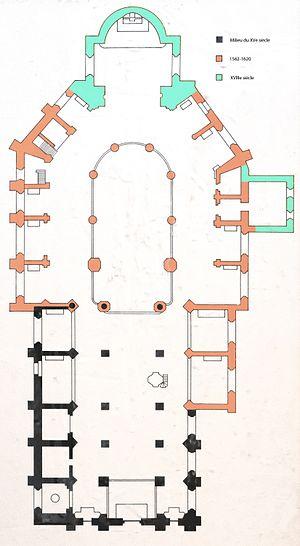
Église Saint-Médard (plan) - Paris V
L'église Saint-Médard est située au nᵒ 141 rue Mouffetard à Paris, sur la rive gauche de la Seine, au sud-est de la montagne Sainte-Geneviève. Édifiée du XVᵉ au XVIIIᵉ siècle, elle est l'église paroissiale des fidèles d'une partie du 5ᵉ arrondissement, quartier du Jardin-des-Plantes et partiellement quartier du Val-de-Grâce, ainsi que d'une partie du 13ᵉ arrondissement, parties des quartiers Croulebarbe et de la Salpêtrière. Depuis la séparation de l'Église et de l'État, elle est la propriété de la Ville de Paris et est affectée au culte catholique.